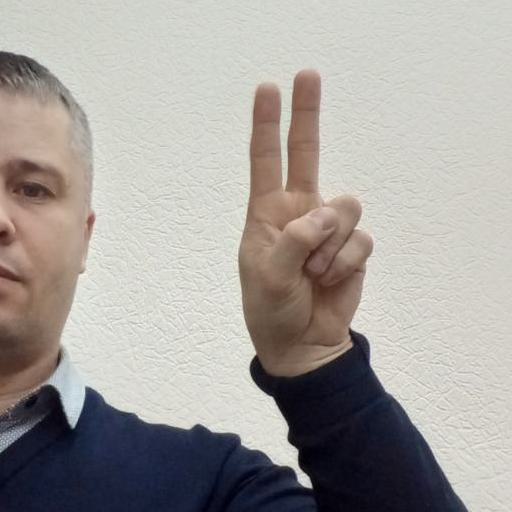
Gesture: two_up